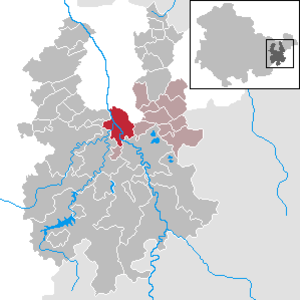
Wünschendorf-sur-Elster est une commune de Thuringe, située dans l'arrondissement de Greiz. Depuis le 1ᵉʳ janvier 2012, elle fait partie de la Communauté d'administration Ländereck.